Blades House

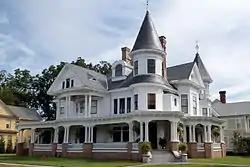

The Blades House, also known as the W.B. Blades House, is an historic house located at 602 Middle Street, in New Bern, North Carolina, in the United States. Built in 1907 for lumber magnate William B. Blades, it was designed in the Queen Anne style by prolific local architect Herbert Woodley Simpson. On January 14, 1972, it was added to the National Register of Historic Places.